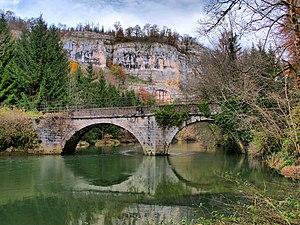
Le pont sur le Dessoubre
Battenans-Varin est une commune française située dans le département du Doubs, en région Bourgogne-Franche-Comté.
Le Dessoubre est une rivière française dans le département du Doubs, en région Franche-Comté, et un affluent du Doubs, donc un sous-affluent du Rhône par la Saône.